Christmas with Delta

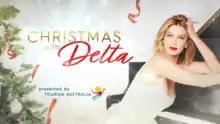
2020 poster

Christmas with Delta is a Christmas special starring Delta Goodrem that premiered on the Nine Network on 12 December 2020 to promote her Christmas album "Only Santa Knows" (2020).